Estry

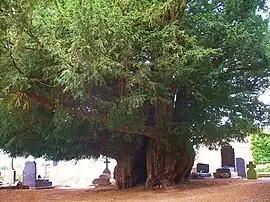
Yew tree in Estry, approx 1600 years old

Estry is a former commune in the Calvados department in the Normandy region in northwestern France. On 1 January 2016, it was merged into the new commune of Valdallière.